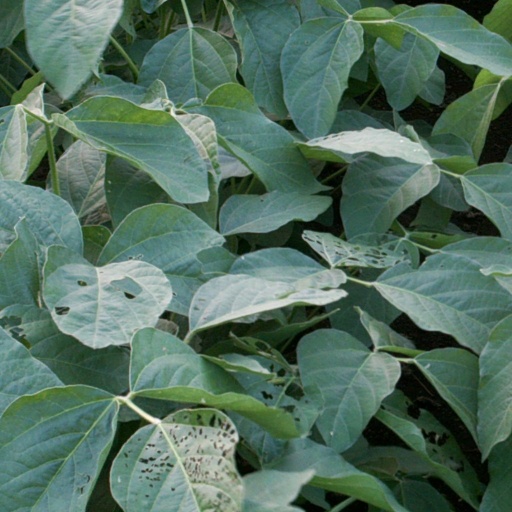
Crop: soybean